History of vice in Texas

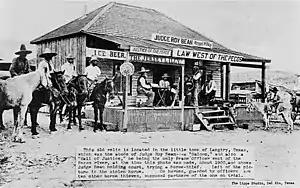
A saloon and courthouse operated by the legendary Judge Roy Bean in west Texas during the late 19th century

The history of vice in the U.S. state of Texas has been an important part of the state's past and has greatly influenced its development. Vice activities, such as gambling and prostitution, have historically been a significant facet of both the state's culture and its economy.